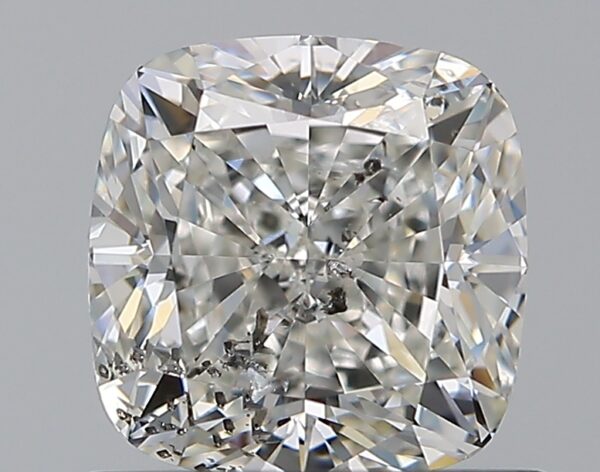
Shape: cushion
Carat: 1.02
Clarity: SI2
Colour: E
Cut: EX
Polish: EX
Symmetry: VG
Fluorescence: N
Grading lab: HRD
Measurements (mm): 5.67 x 5.55 x 3.81